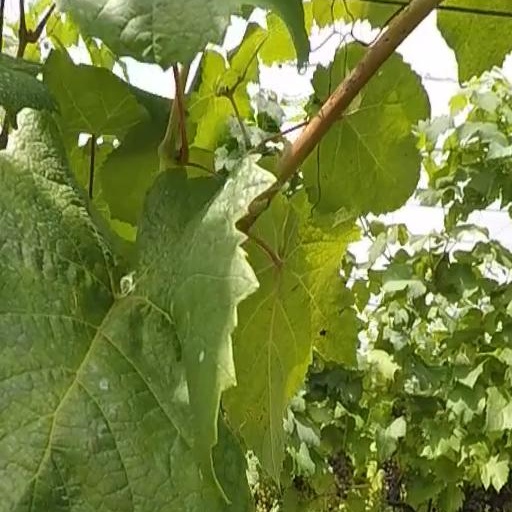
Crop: grape